Rio Tinto Company Limited

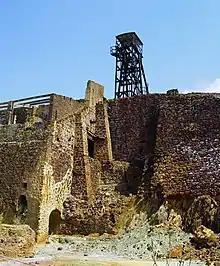
Reproduction of the malacate in the old Peña del Hierro Mine

The area of the Iberian Pyrite Belt had already been exploited for more than 3000 years — in the Chalcolithic and by peoples such as Tartessians, Phoenicians and Romans, who extracted iron pyrites, copper, silver and other metals from them. As a result of the metallurgical operations, there is evidence that the Romans would have left more than fifteen million tons of slag in the Riotinto area during a period characterized by new extraction techniques with furnaces and new tools — such as "norias" or the Archimedes' screw — because, when the phreatic level was exceeded, it was necessary to drain the numerous subsoil waters. Centuries later, the Almohads did not work much on the extraction of minerals (blue vitriol and green vitriol) but they worked on the extraction of different materials to create dyes.